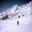
Label: mountain